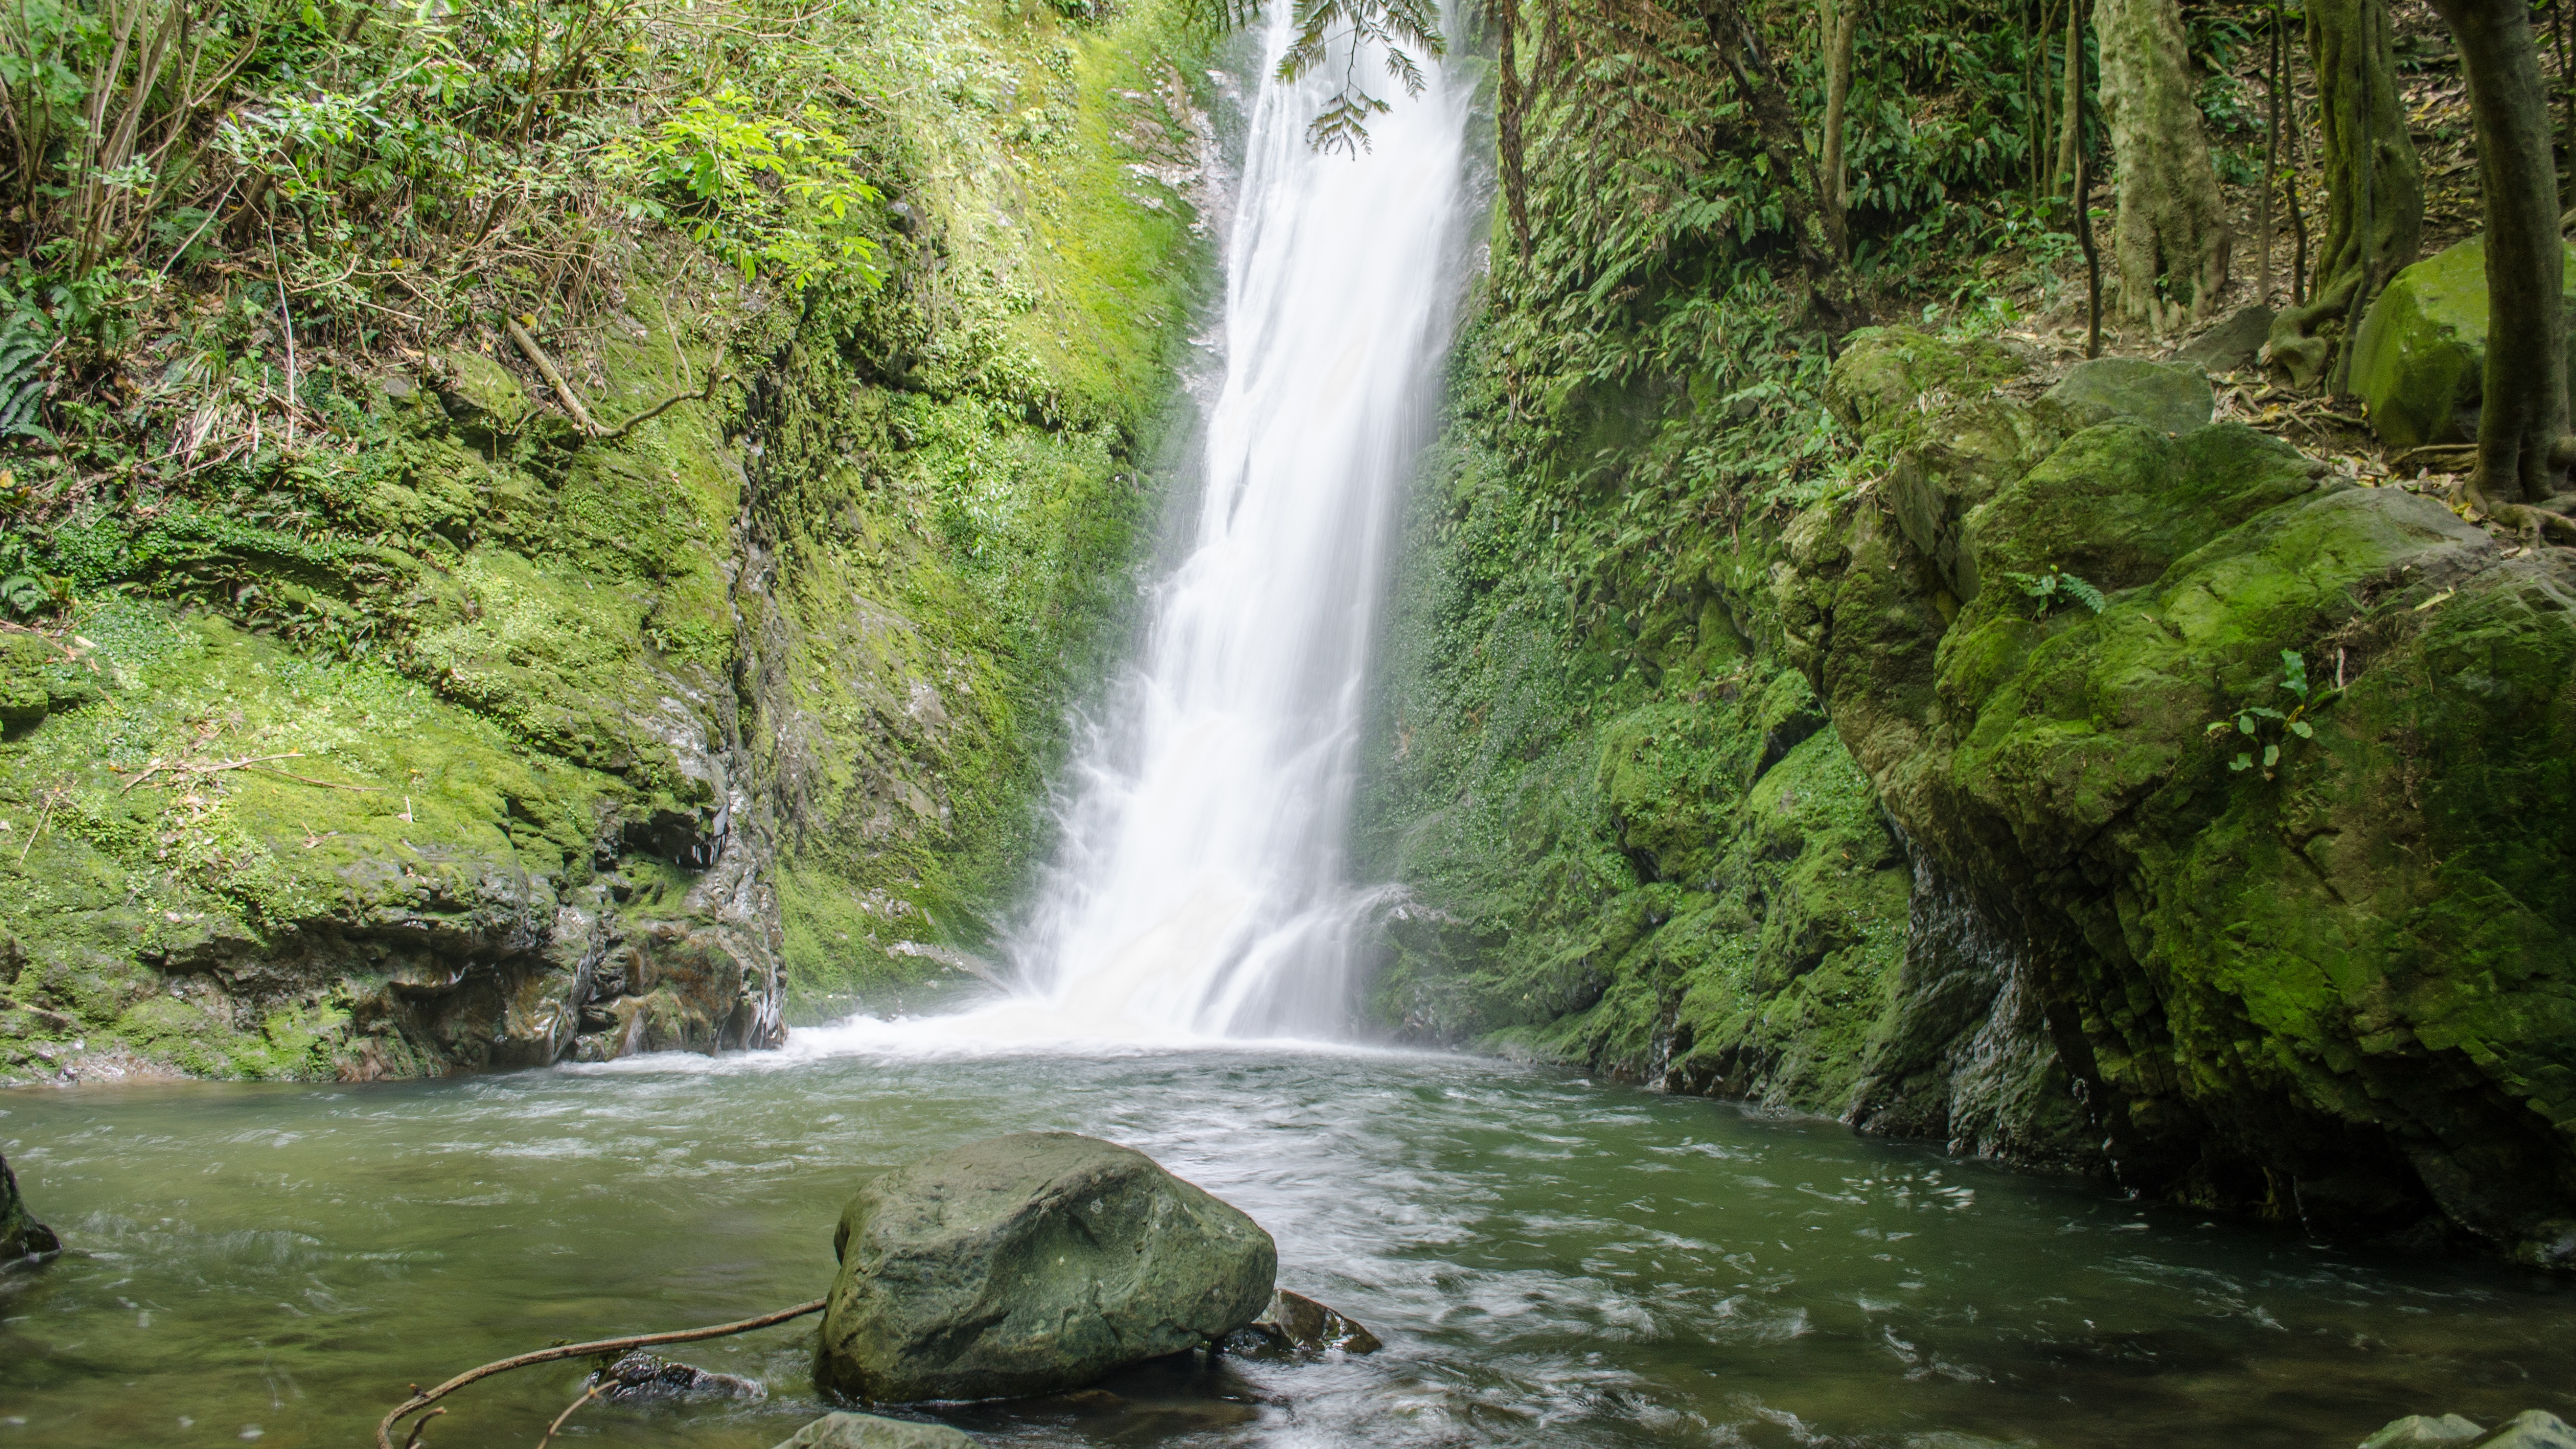
water, nature, forest, waterfall, mountain, river, pond, stream, jungle, natural, body of water, rainforest, ravine, new zealand, wasserfall, natural water, water feature, watercourse, new zeland, natural canyon